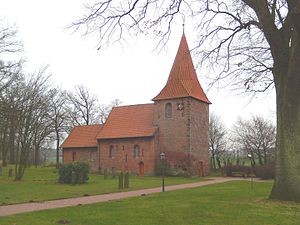
Hassel (Niedersachsen)
Kirke i Hassel
Hassel er en kommune med godt 550 indbyggere, beliggende i den nordlige del af Landkreis Nienburg/Weser, i den tyske delstat Niedersachsen.